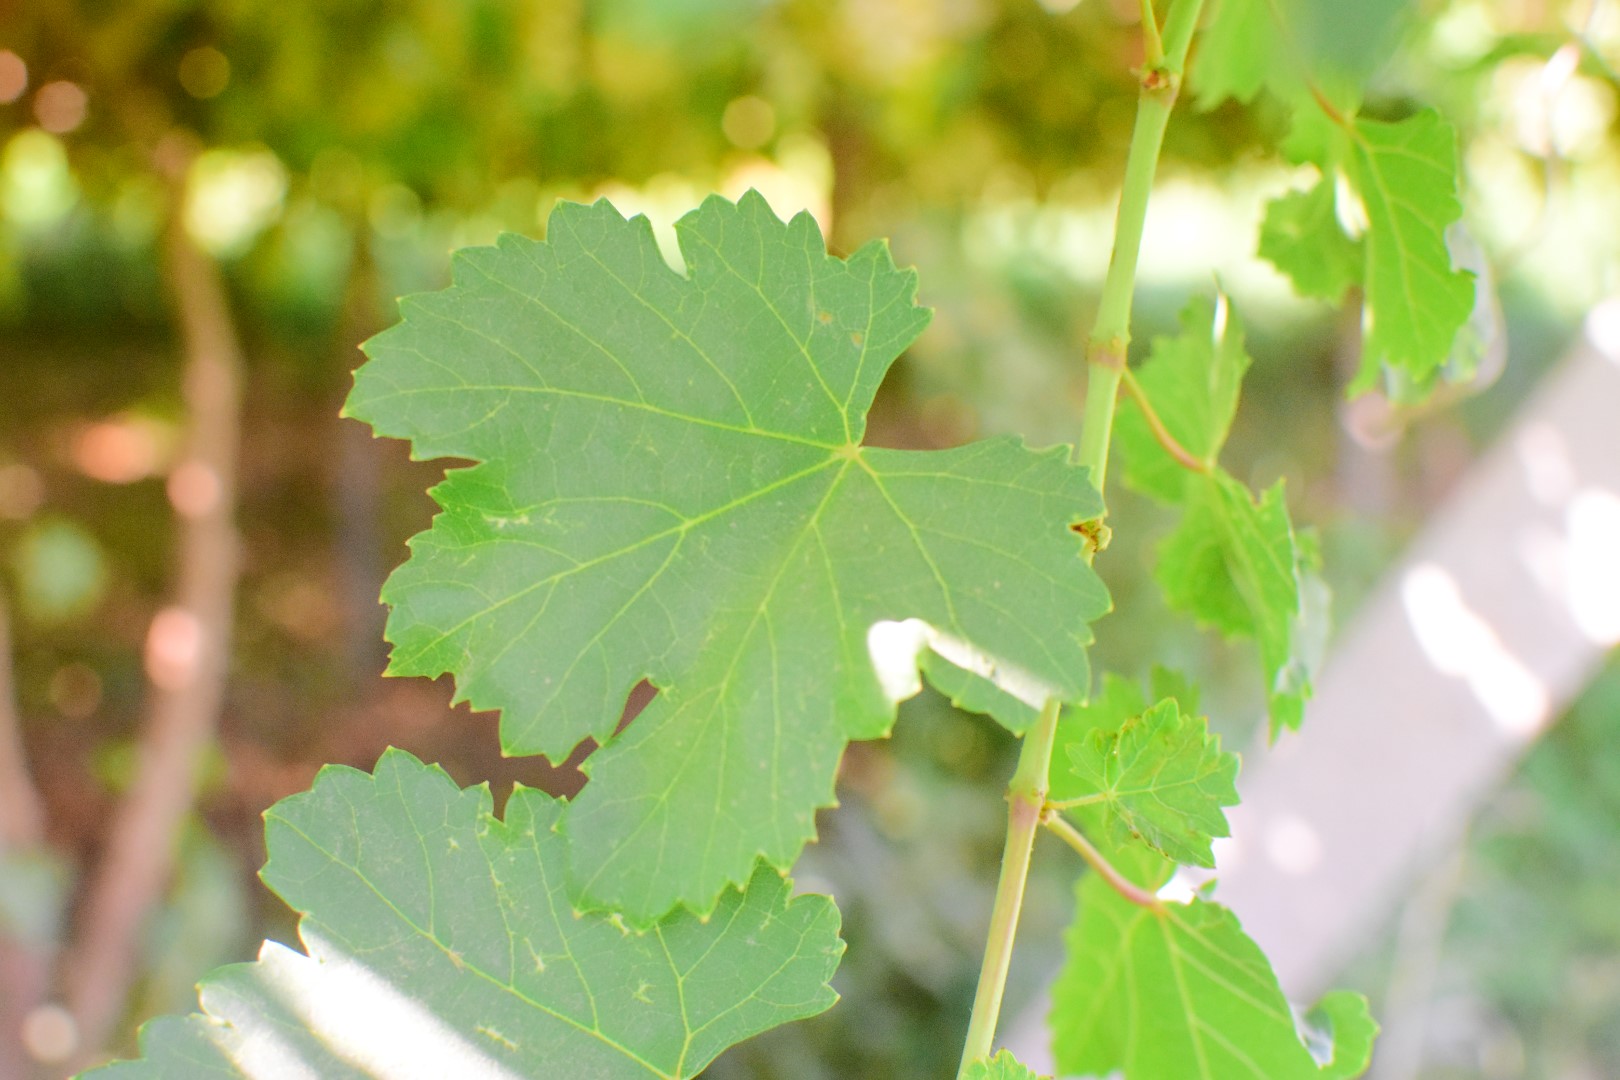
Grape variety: Deas Al-Annz